Myrmecophagy

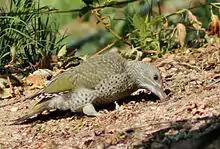
Juvenile Iberian green woodpecker eating ants

Myrmecophagy is found in several land-dwelling vertebrate taxa. Ant-eating reptiles include horned lizards. Amphibians include frogs such as Dendrobatidae and Hylidae, while toads such as "Bufo" frequently eat ants; many other amphibians take variable quantities of ants in their diet. Ant-eating birds include several species of woodpeckers and the New World flickers and the Neotropical antthrushes which prey on columns of foraging Ecitonini ants, while many other insectivorous birds occasionally eat ants. Mammals whose diets consist largely of ants and termites include monotremes such as echidnas, marsupials such as numbats, and placental mammals – anteaters, aardvarks, armadillos, and pangolins.